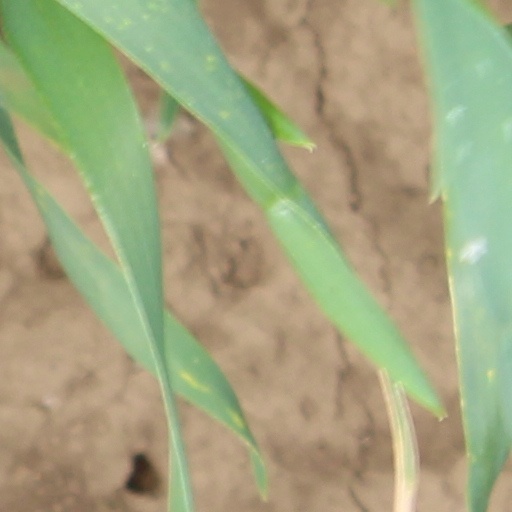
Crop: wheat